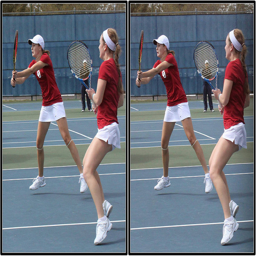
Two girls on a court playing tennis.
2 women in the middle of playing a game of tennis
Two women playing tennis in red and white outfits.
Two women are on a tennis team, engaged in a game.
Two identical pictures of two women playing tennis.